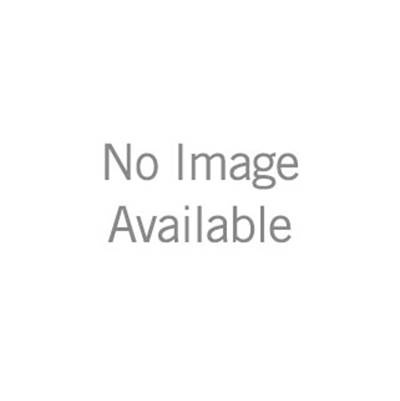
Brizo RP101564PC- Articulating Hose & Sprayer Assembly
Enhance your culinary space with the practical and stylish Brizo Kitchen Accessories, SKU RP101564PC. Designed to improve efficiency and add a touch of elegance to your kitchen, these accessories are perfect for both seasoned chefs and home cooks alike. Made with high-quality materials, Brizo accessories are durable, easy to clean, and seamlessly integrate with any kitchen decor. Elevate your cooking experience with Brizo's range of kitchen accessories, combining functionality with unmatched style for a kitchen that's as practical as it is beautiful. Category: Side Sprays Finish Tone: Chrome Tones UPC Code: 34449899451 Collection: Litze Manufacturer's Page: View
Brand: Brizo
Category: Home & Garden > Kitchen & Dining > Kitchen Appliance Accessories > Electric Skillet & Wok Accessories > Oil Sprayers